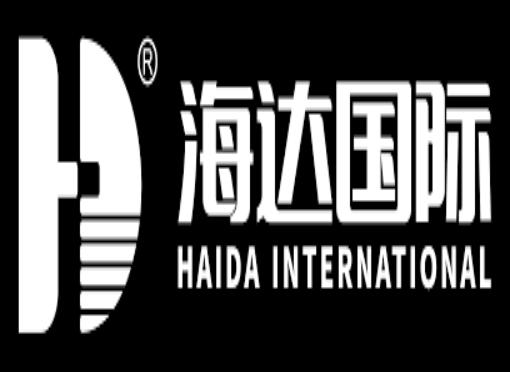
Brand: hd
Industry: Electronic